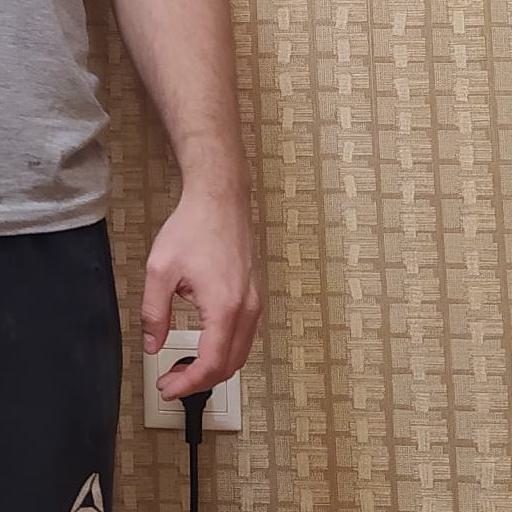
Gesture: no_gesture